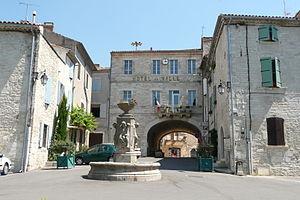
Hôtel de ville à Barjac (Gard).
Barjac est une commune française située dans le département du Gard, en région Occitanie.
Le canton de Barjac est une ancienne division administrative du département du Gard, dans l'arrondissement d'Alès.